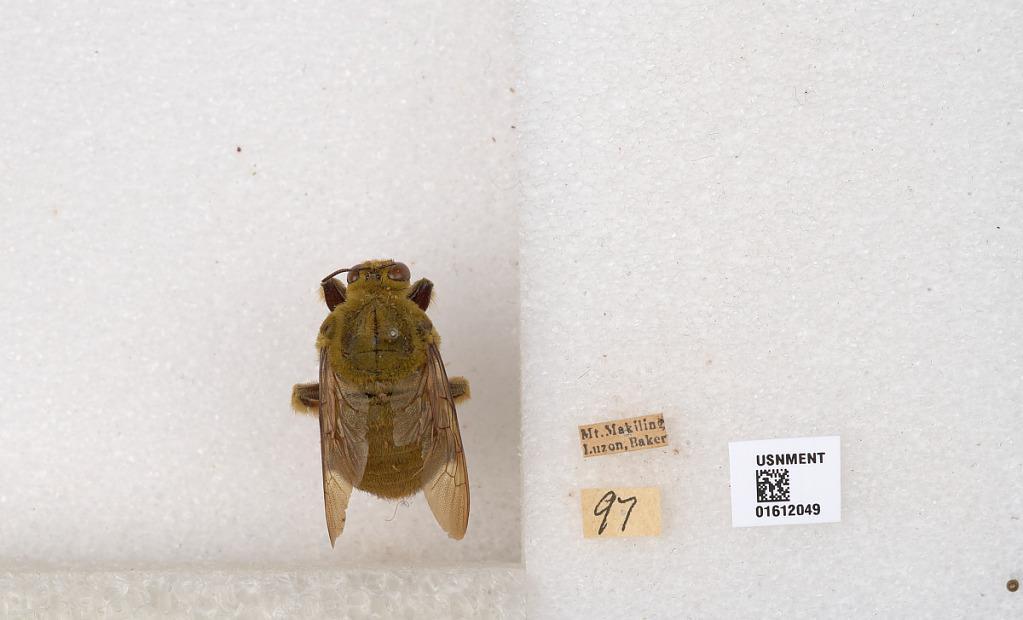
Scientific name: Xylocopa (Koptortosoma) sp.
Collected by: Baker
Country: Philippines
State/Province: Calabarzon
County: Laguna
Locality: Mt. Makiling, Luzon
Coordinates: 14.1355, 121.191